5

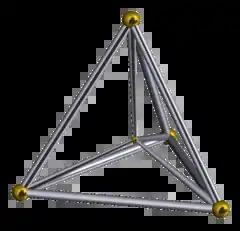
The four-dimensional 5-cell is the simplest regular polychoron.

5 is the value of the central cell of the first non-trivial normal magic square, called the "Luoshu" square. All integers formula_1 can be expressed as the sum of five non-zero squares. There are five countably infinite Ramsey classes of permutations.